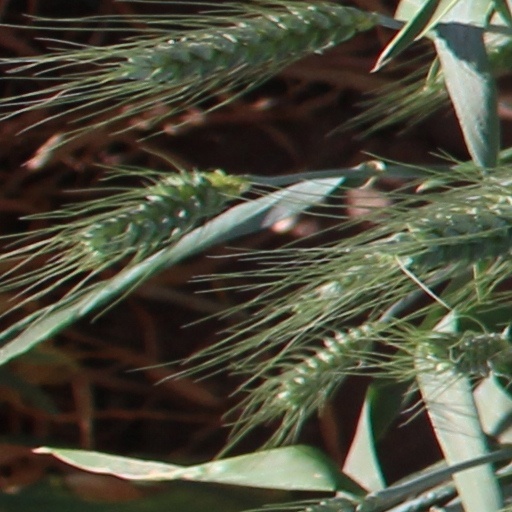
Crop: wheat